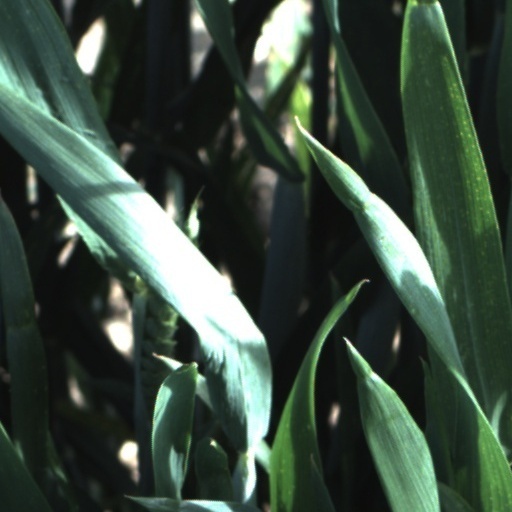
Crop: wheat